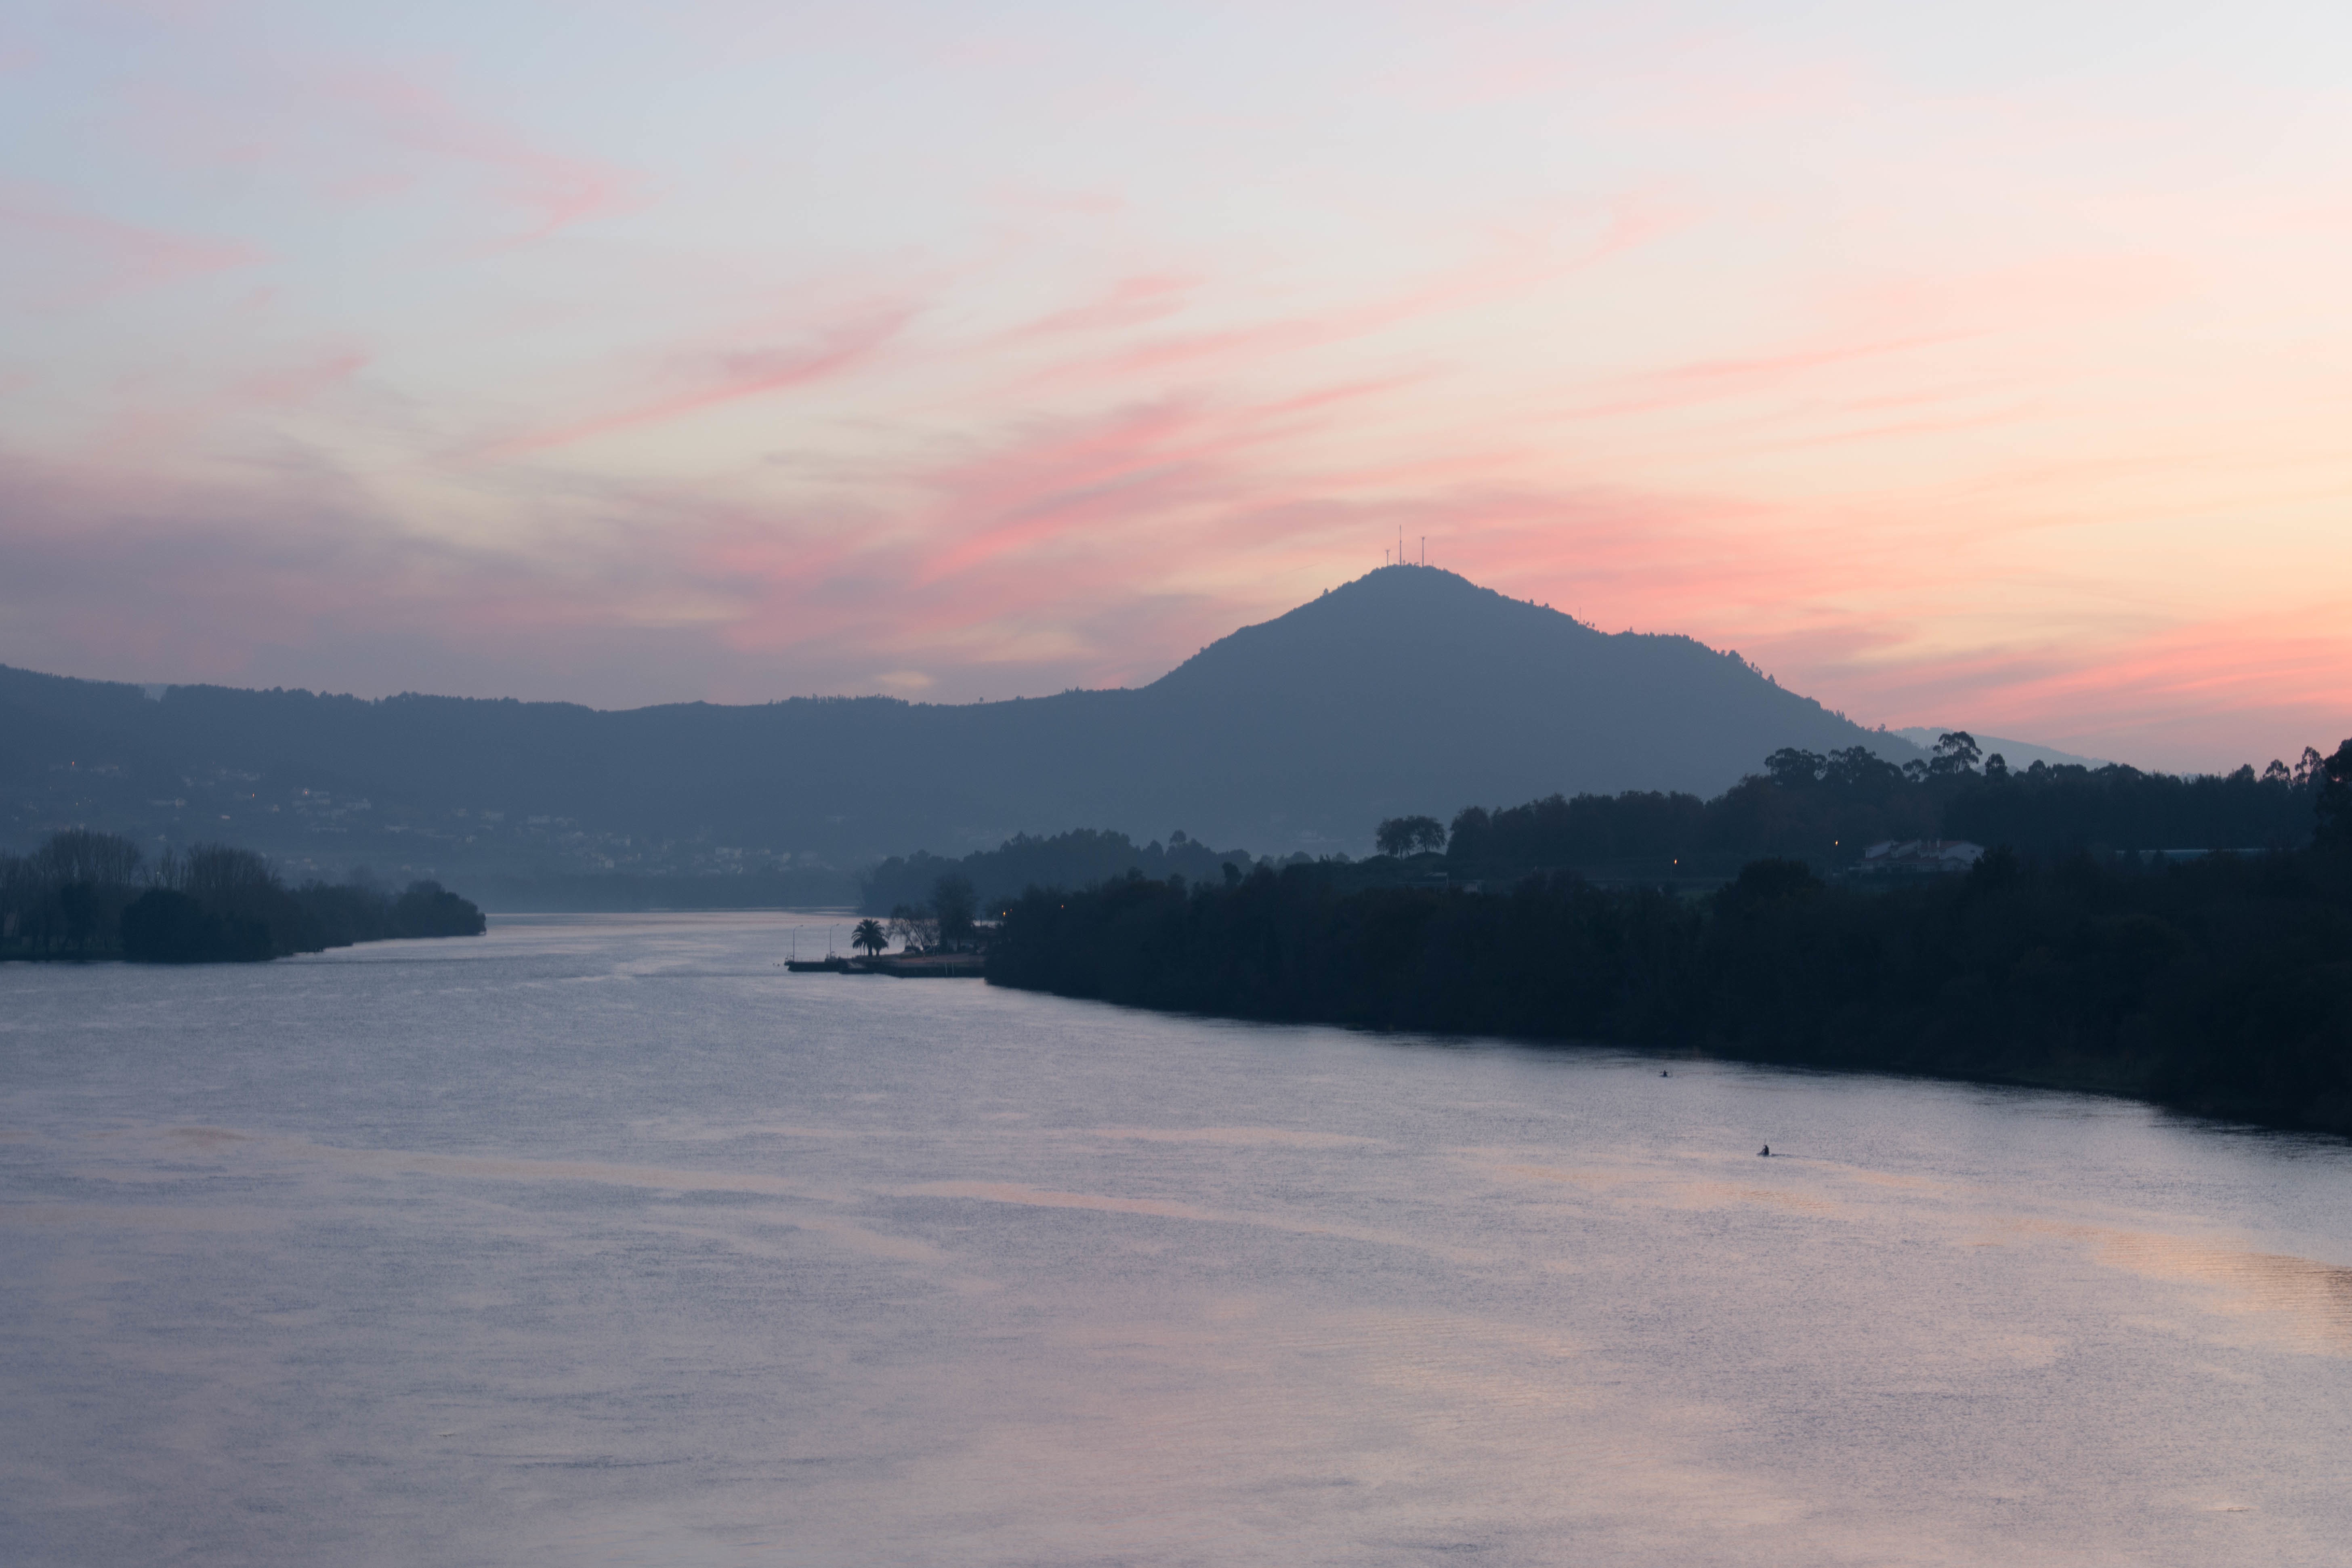
sea, mountain, snow, winter, cloud, sunrise, sunset, morning, lake, dawn, river, mountain range, dusk, evening, reflection, weather, reservoir, loch, atmospheric phenomenon, mountainous landforms